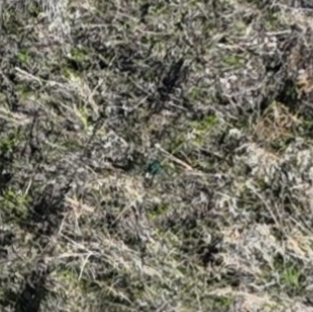
Month: october
Dye color: blue
Dye concentration: high